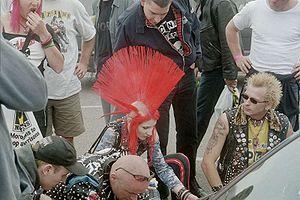
Voici une liste non exhaustive des coiffures existantes.
La crête iroquoise est un style de coiffure attribuée par la légende aux Mohicans et aux tribus Mohawks. Popularisée par le mouvement punk, dont elle est la coiffure emblématique, elle consiste à avoir les deux côtés de la tête rasés ou coupés à ras et les cheveux restants longs et généralement dressés au milieu. Il est question de coupe « mohawk » aux États-Unis et au Québec, « mohican » en Grande-Bretagne et « crête » ou « iroquoise » en France.
La mode punk est l'allure vestimentaire et l'apparence physique que se donnent au milieu des années 1970 certains groupes de musique anglais, en particulier les Sex Pistols.